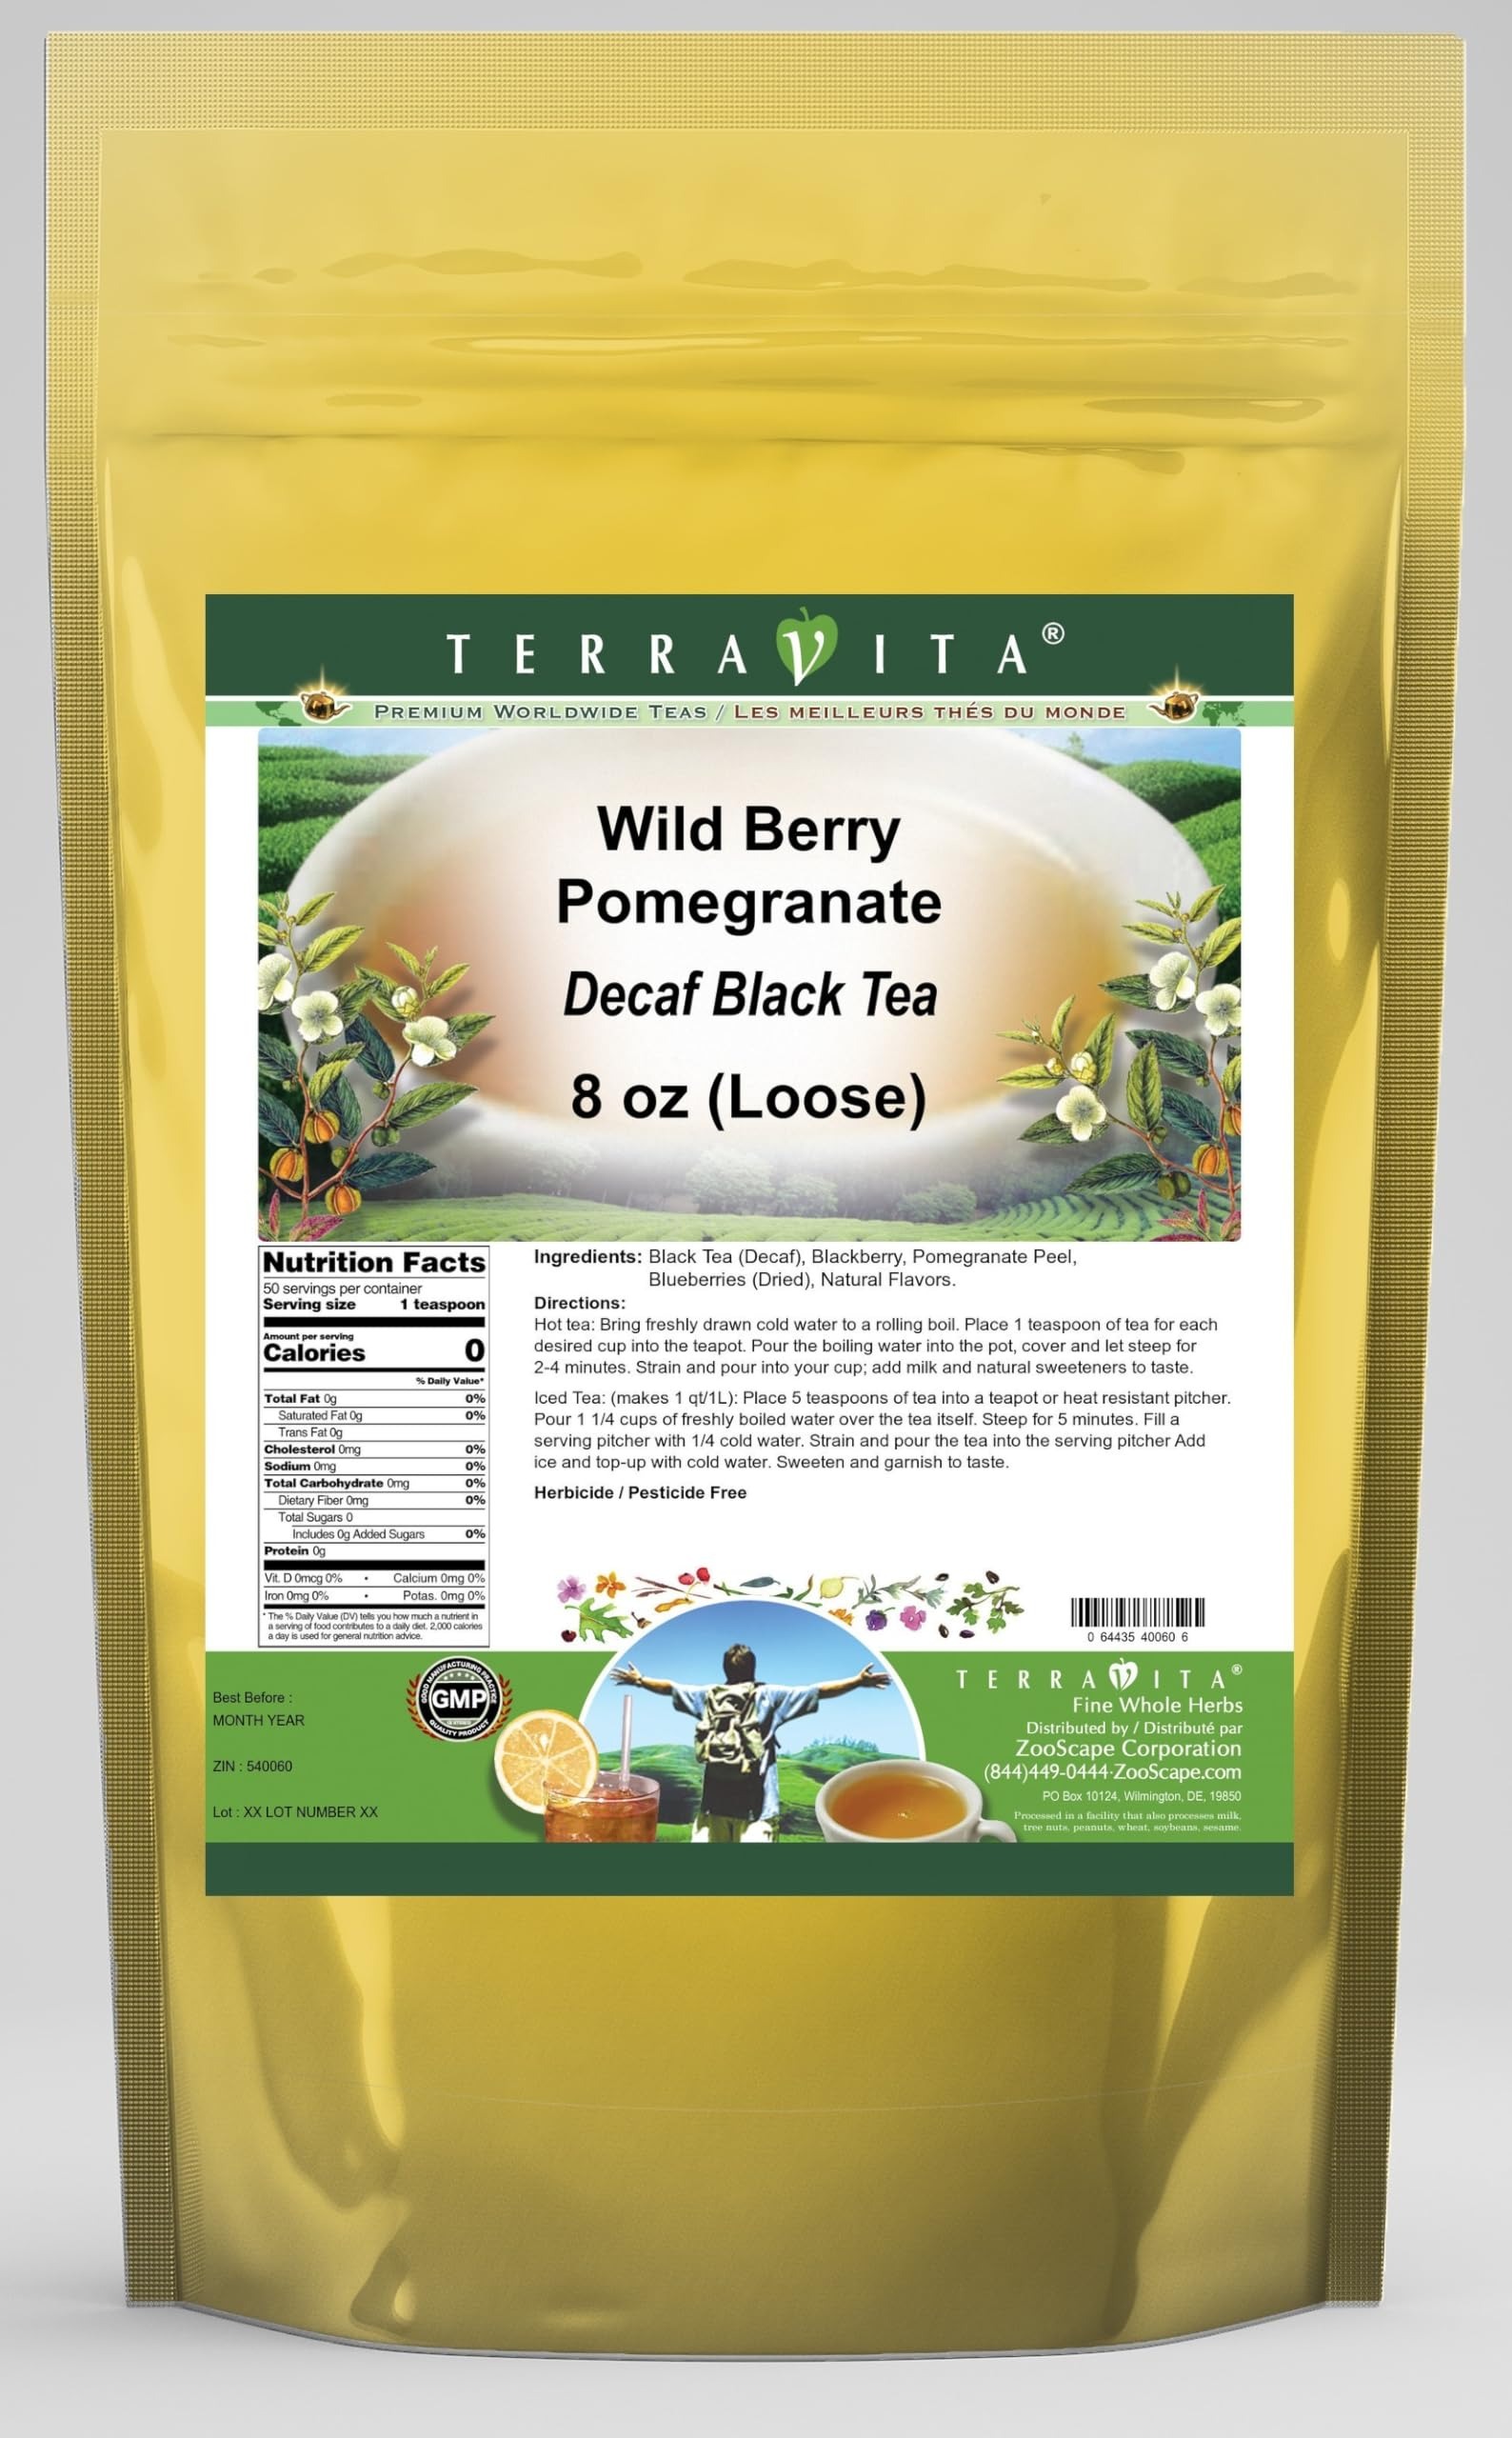
Item Name: Wild Berry Pomegranate Decaf Black Tea (Loose) (8 oz, ZIN: 540060) - 3 Pack
Bullet Point 1: Our Wild Berry Pomegranate Decaf Black Tea is a wonderful flavored decaffeinated Black tea with Blackberry, Pomegranate Peel and Blueberries. You will enjoy the simple and elegant Wild Berry Pomegranate taste! - Ingredients: Decaf Black tea, Blackberry, Pomegranate Peel, Blueberries and Natural Wild Berry Pomegranate Flavor.
Bullet Point 2: No fillers.
Bullet Point 3: Manufacturer: TerraVita
Bullet Point 4: Size: 8 oz
Bullet Point 5: Loose Leaf Black Tea - Packed in a convenient upright pouch!
Product Description: Our Wild Berry Pomegranate Decaf Black Tea is a wonderful flavored decaffeinated Black tea with Blackberry, Pomegranate Peel and Blueberries. You will enjoy the simple and elegant Wild Berry Pomegranate taste! - Ingredients: Decaf Black tea, Blackberry, Pomegranate Peel, Blueberries and Natural Wild Berry Pomegranate Flavor. - Hot tea brewing method: Bring freshly drawn cold water to a rolling boil. Place 1 teaspoon of tea for each desired cup into the teapot. Pour the boiling water into the pot, cover and let steep for 2-4 minutes. Strain and pour into your cup; add milk and natural sweeteners to taste. - Iced tea brewing method: (to make 1 liter/quart): Place 5 teaspoons of tea into a teapot or heat resistant pitcher. Pour 1 1/4 cups of freshly boiled water over the tea itself. Steep for 5 minutes. Fill a serving pitcher with 1/4 cold water. Strain and pour the tea into the serving pitcher Add ice and top-up with cold water. Sweeten and garnish to taste. - TerraVita is an exclusive line of premium-quality, natural source products that use only the finest, purest and most potent ingredients found around the world. TerraVita is hallmarked by the highest possible standards of purity, potency, stability and freshness. All of our products are prepared with the highest elements of quality control, from raw materials through the entire manufacturing process, up to and including the moment that the bottles or bags are sealed for freshness and shipped out to you. Our highest possible standards are certified by independent laboratories and backed by our personal guarantee. - TerraVita exists to meet and ensure your family's health and wellness without the harmful effects of chemicals and health products. We strive to make all of our products affordable and reliable and are cons
Value: 24.0
Unit: Ounce

Price: 128.44